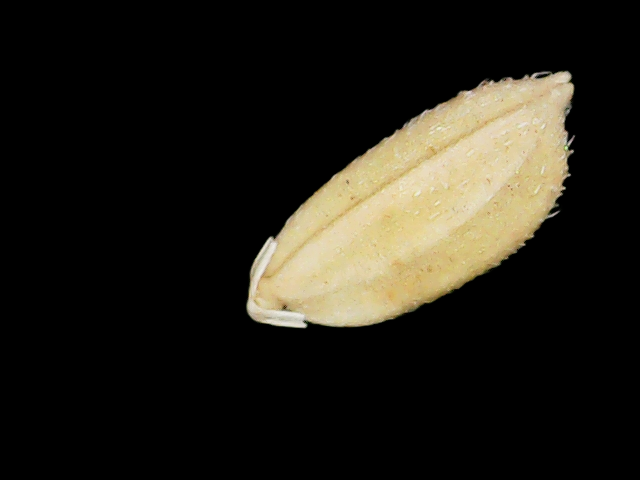
Rice variety: Bd33